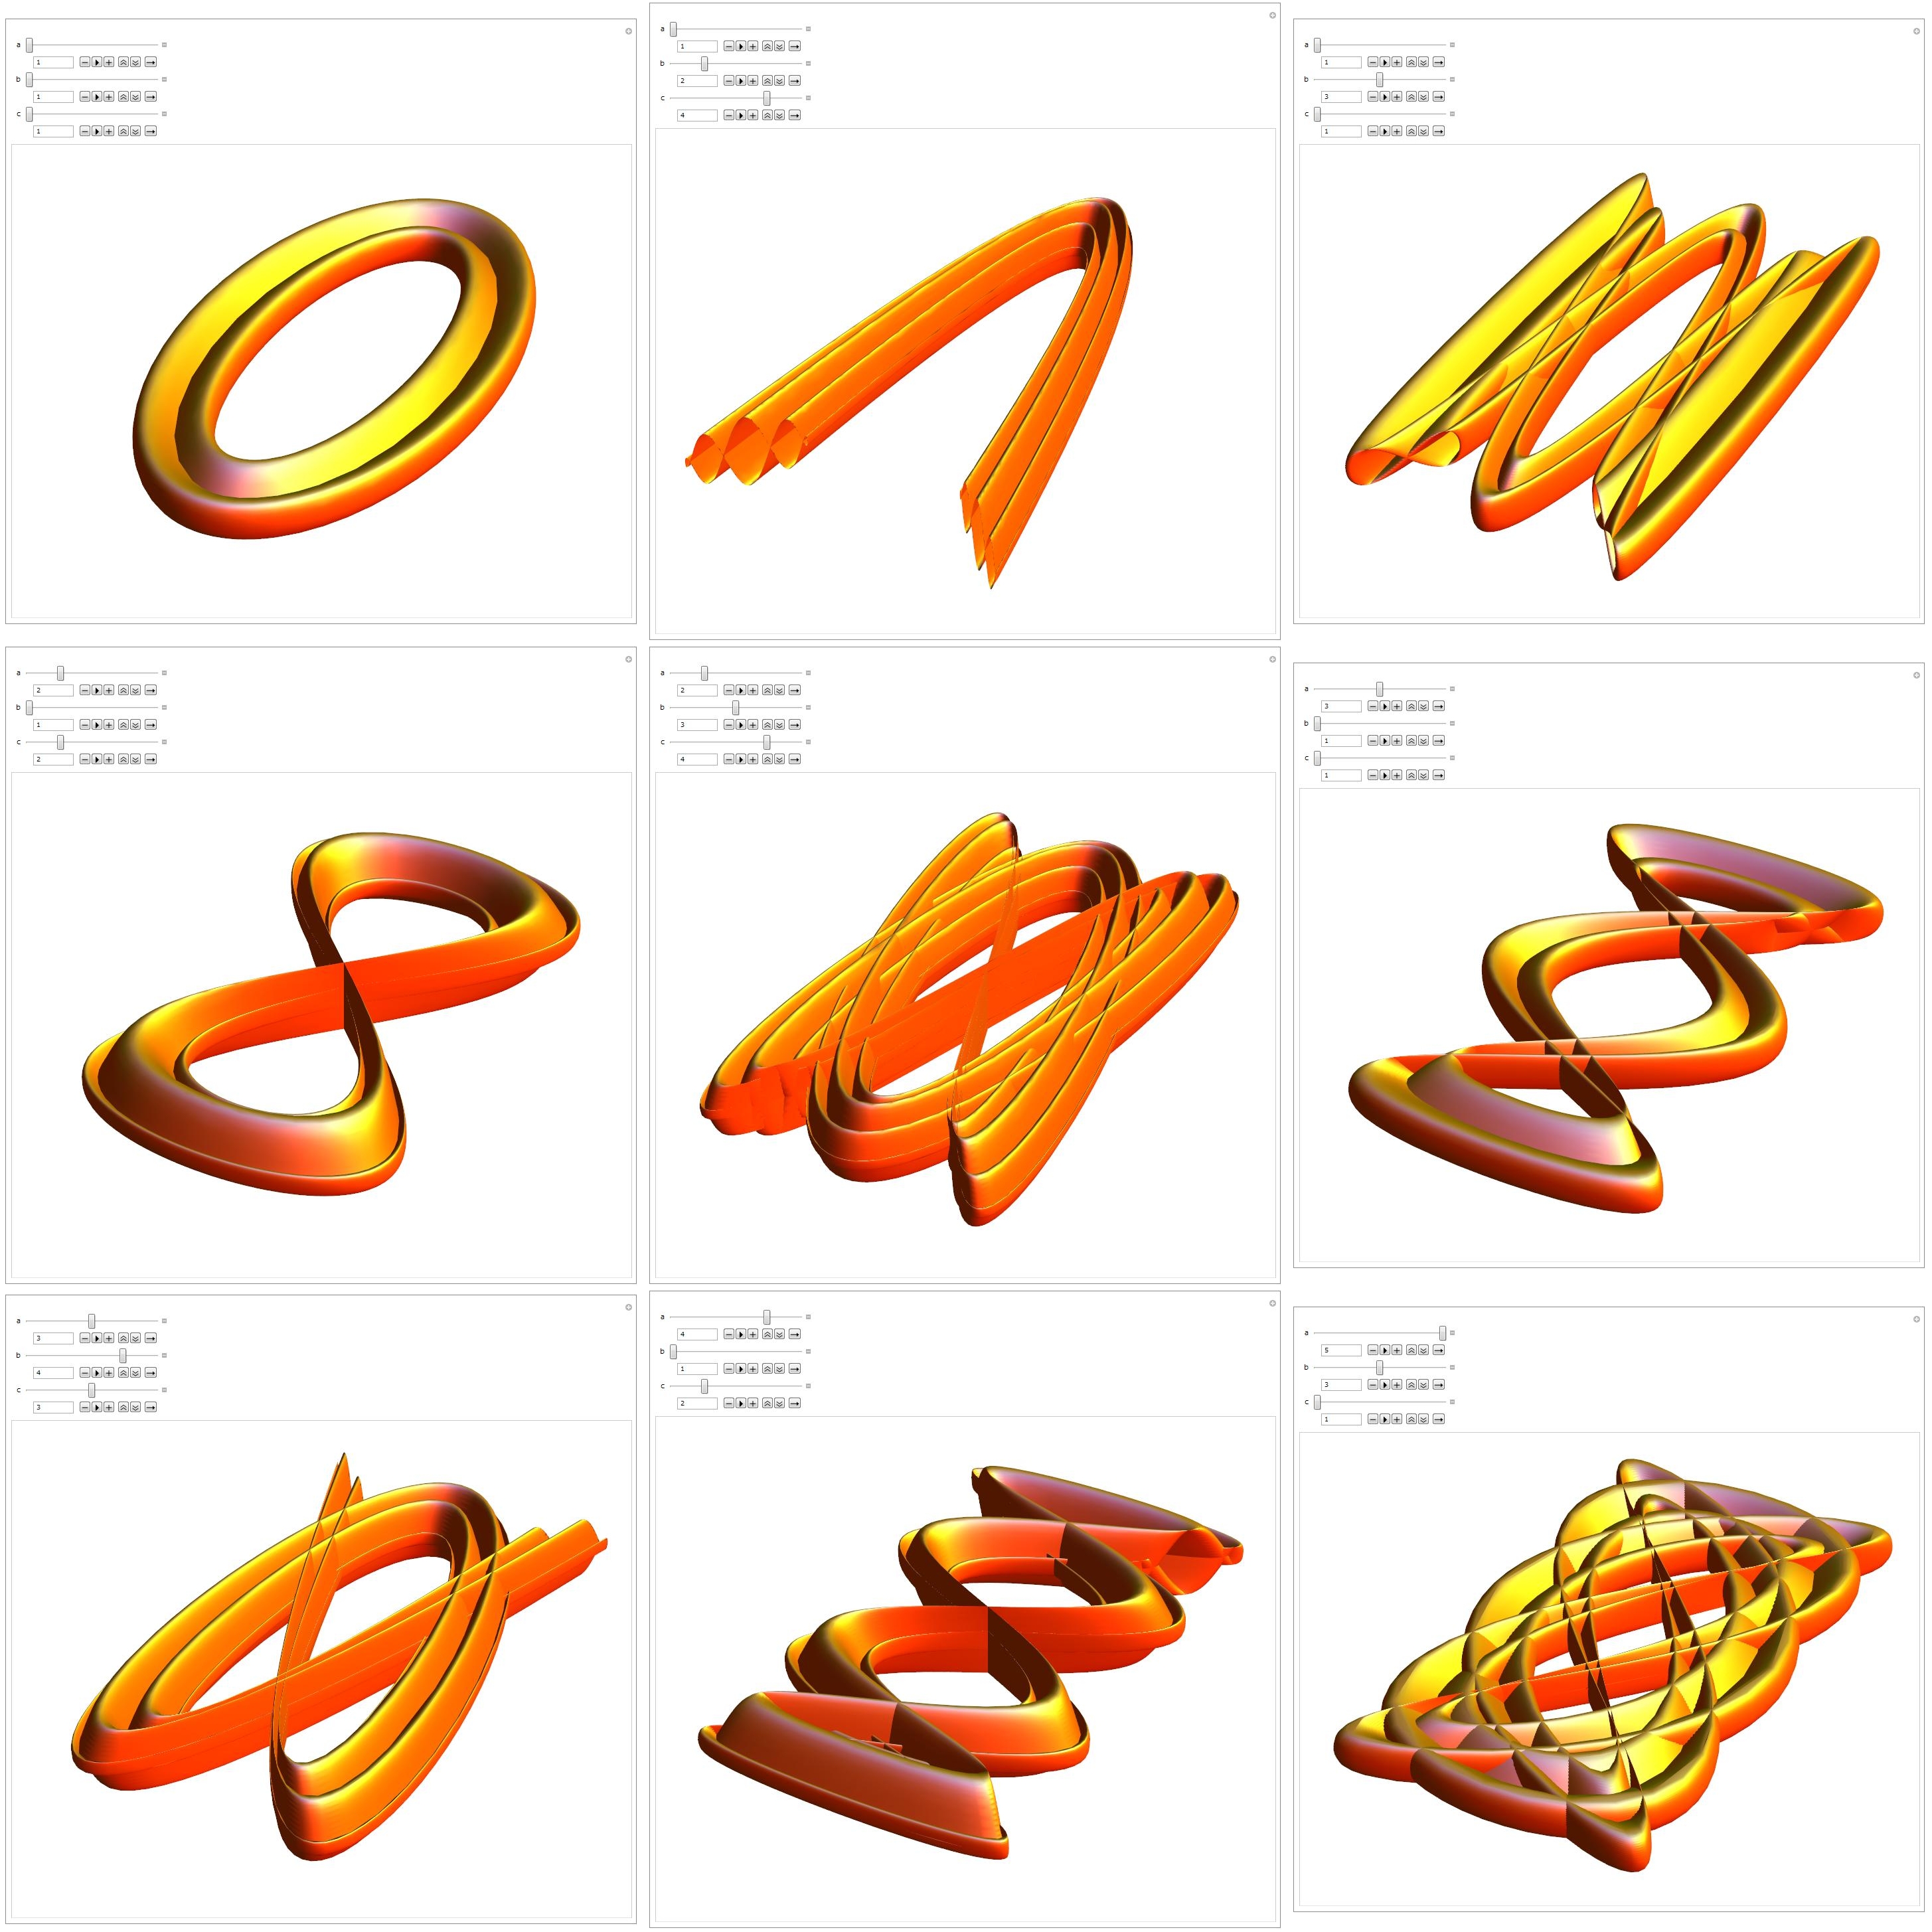
structure, orange, pattern, line, dish, food, produce, vegetable, geometry, fast food, font, sculpture, illustration, design, footwear, symmetry, 3d, graphic, hot dog, shape, mathematica, cg, parametricplot3d, code, program, algorithm, geometricsculpture, cartoon, lissajousfigure, clip art